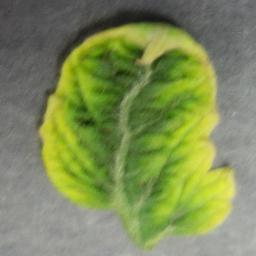
Label: Tomato___Tomato_Yellow_Leaf_Curl_Virus